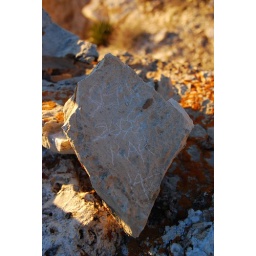
I signed on the rock ~ this rock 'll stay in the grand canyon ever forever!